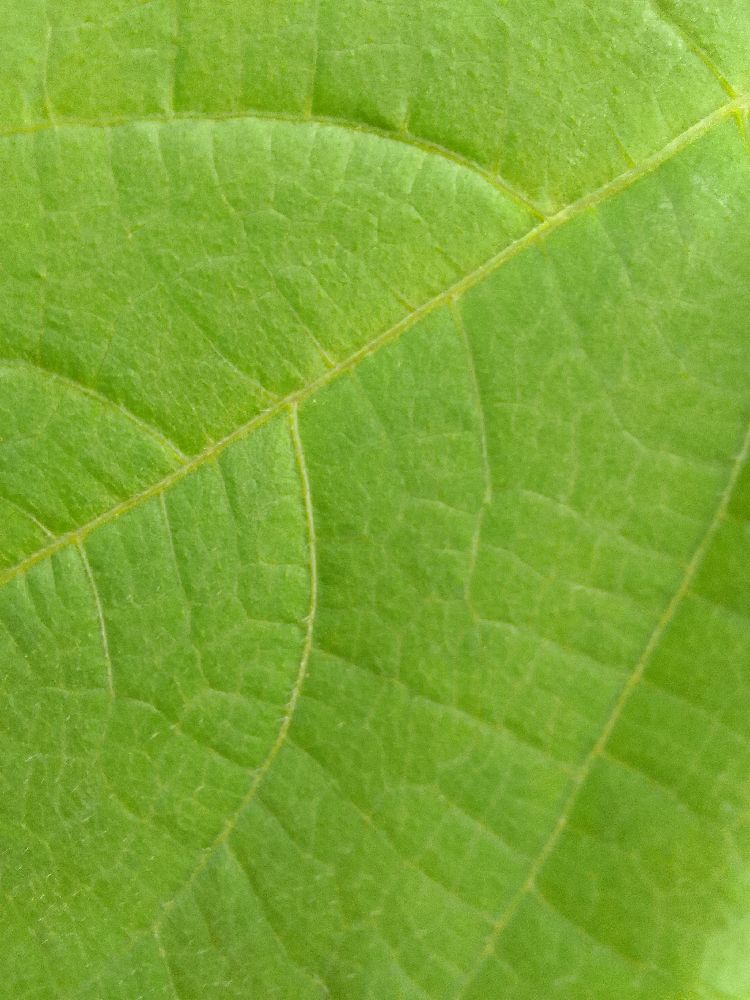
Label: healthy